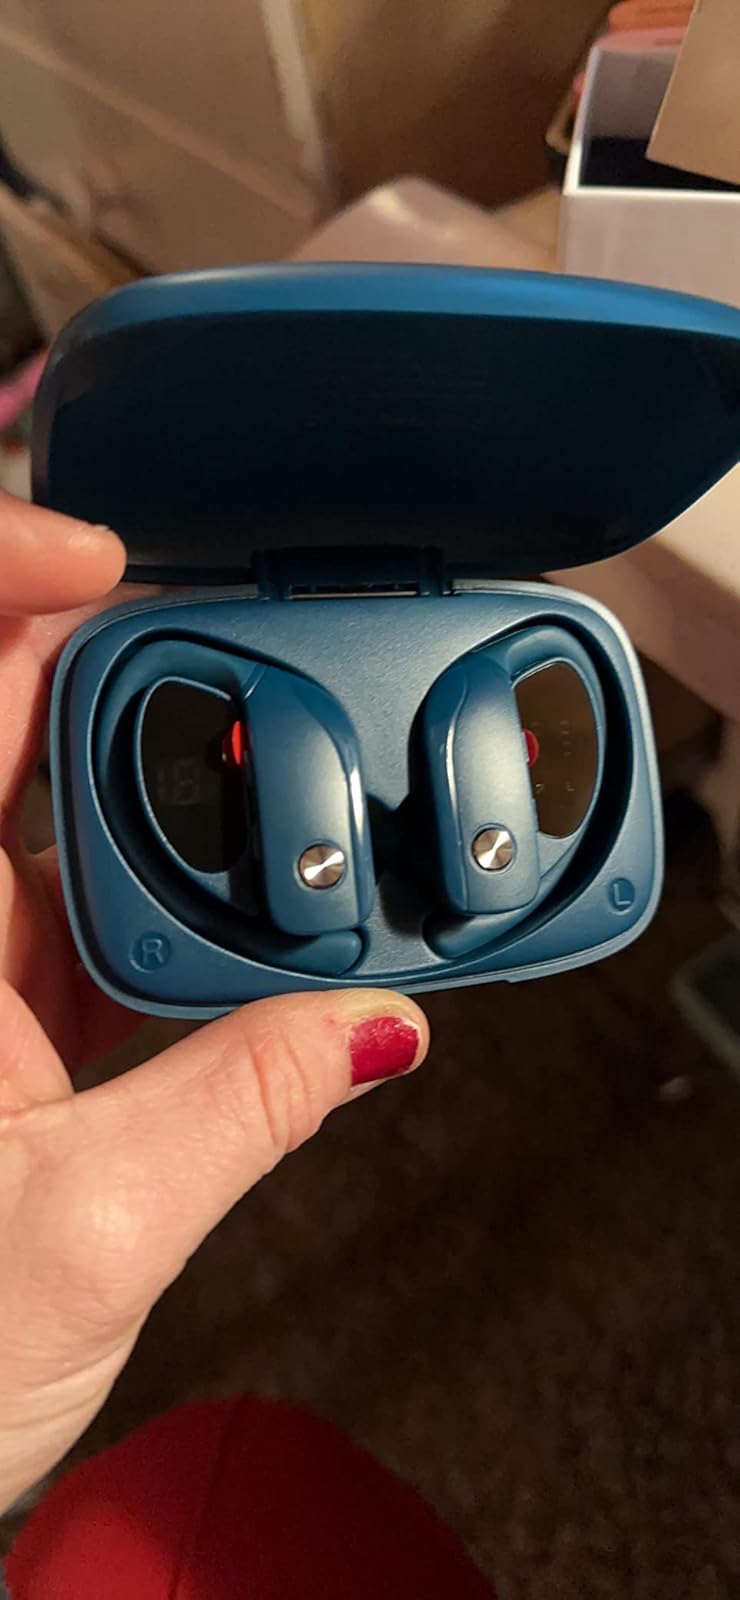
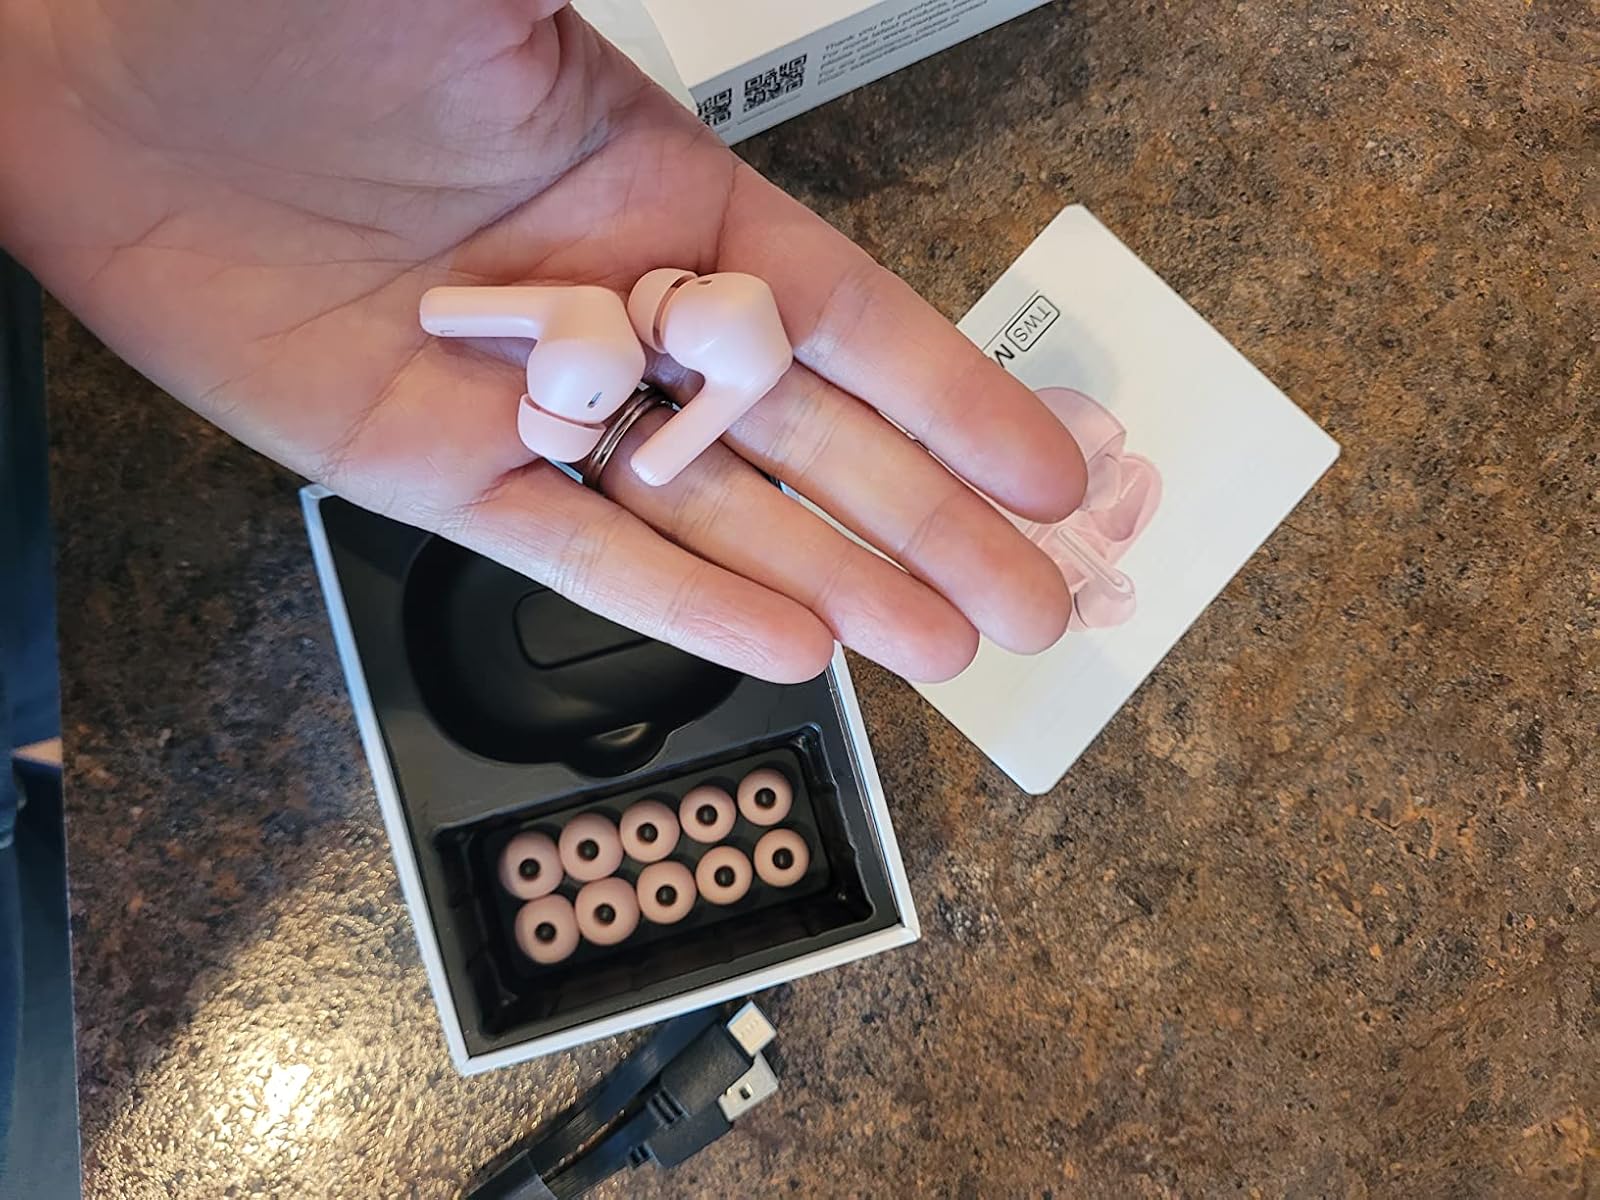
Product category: earbuds
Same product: no